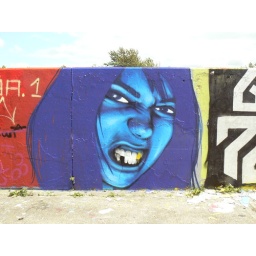
Graffiti car park by the Essex records office Chelmsford